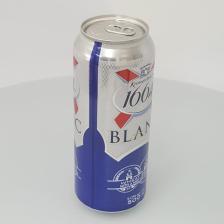
Label: cans